Royal tours of Saint Lucia

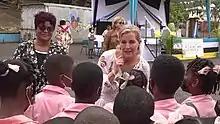
The Countess of Wessex meeting schoolchildren during her Platinum Jubilee Tour of Saint Lucia, 2022

Queen Elizabeth II visited Saint Lucia for the first time during her Caribbean tour of 1966. They visited the island on 16 February, where she opened the Winban Research Centre. She and her husband also enjoyed traditional dancing and steel band music on board HMY Britannia and watched a fireworks display from Point Seraphin.